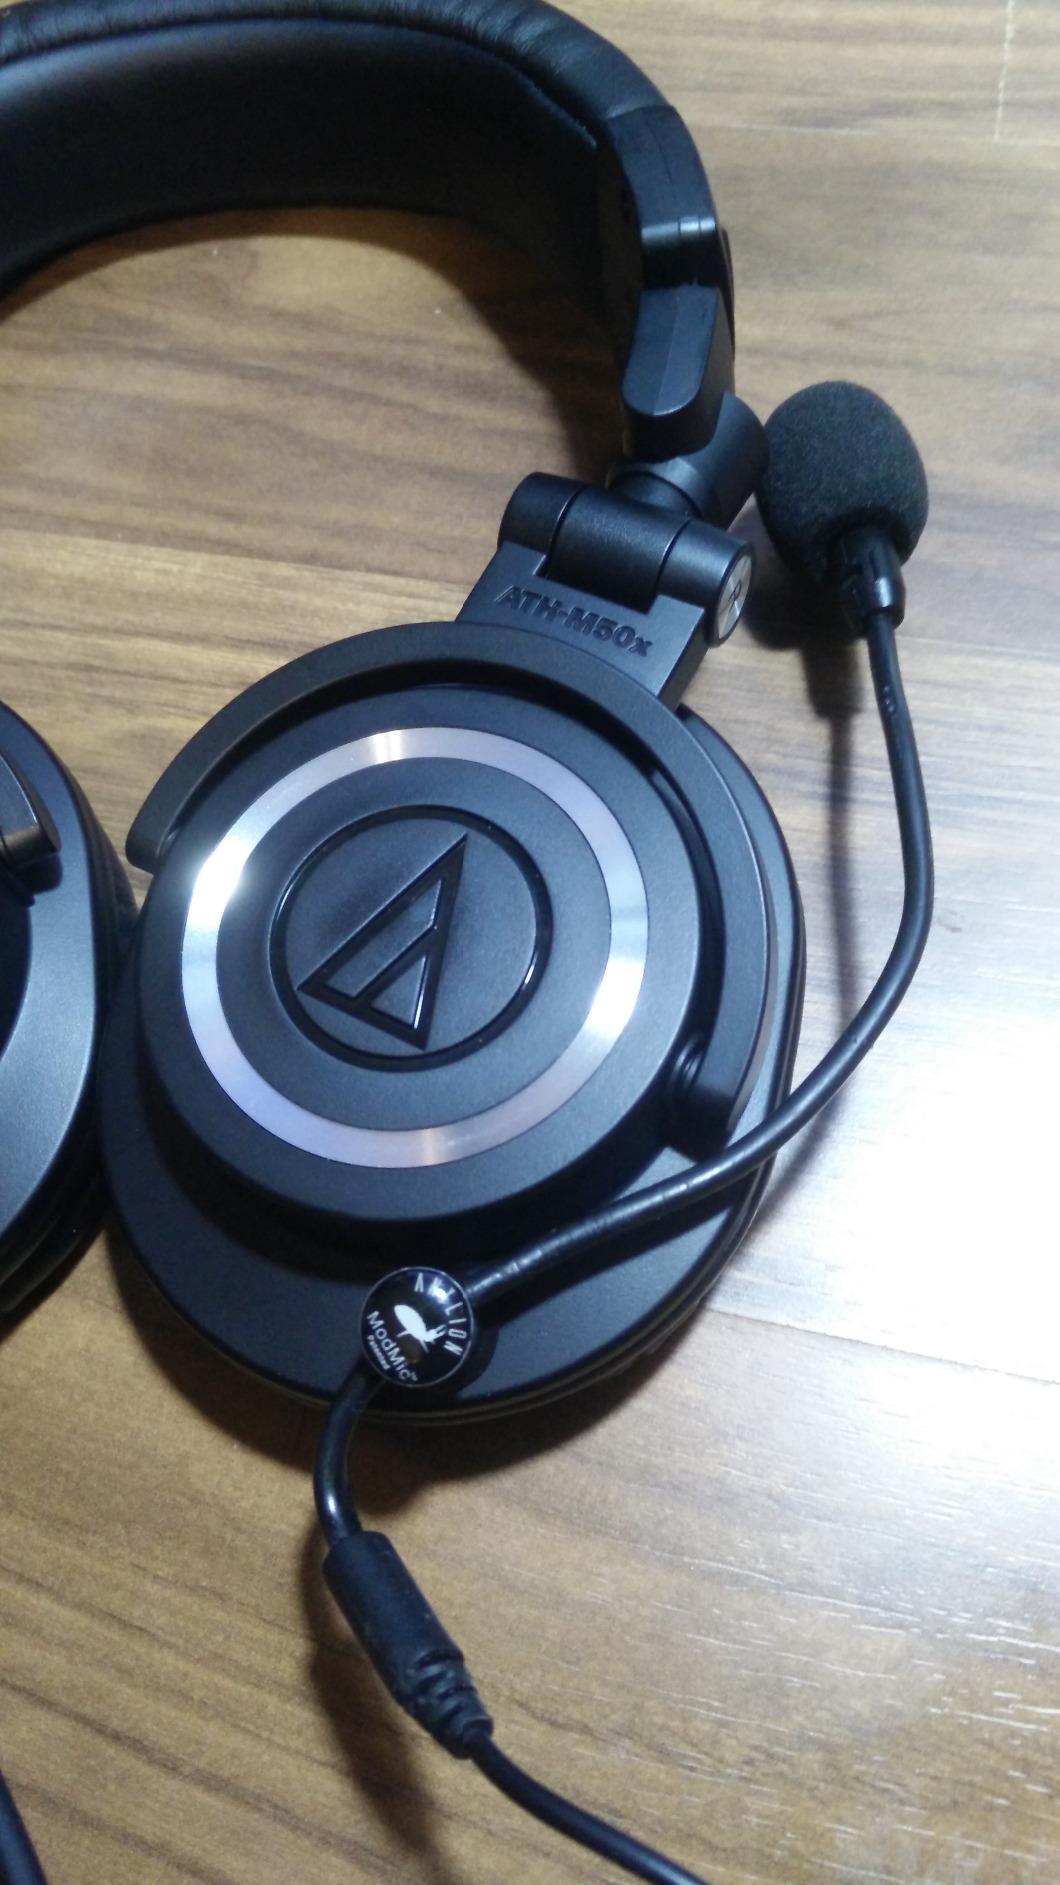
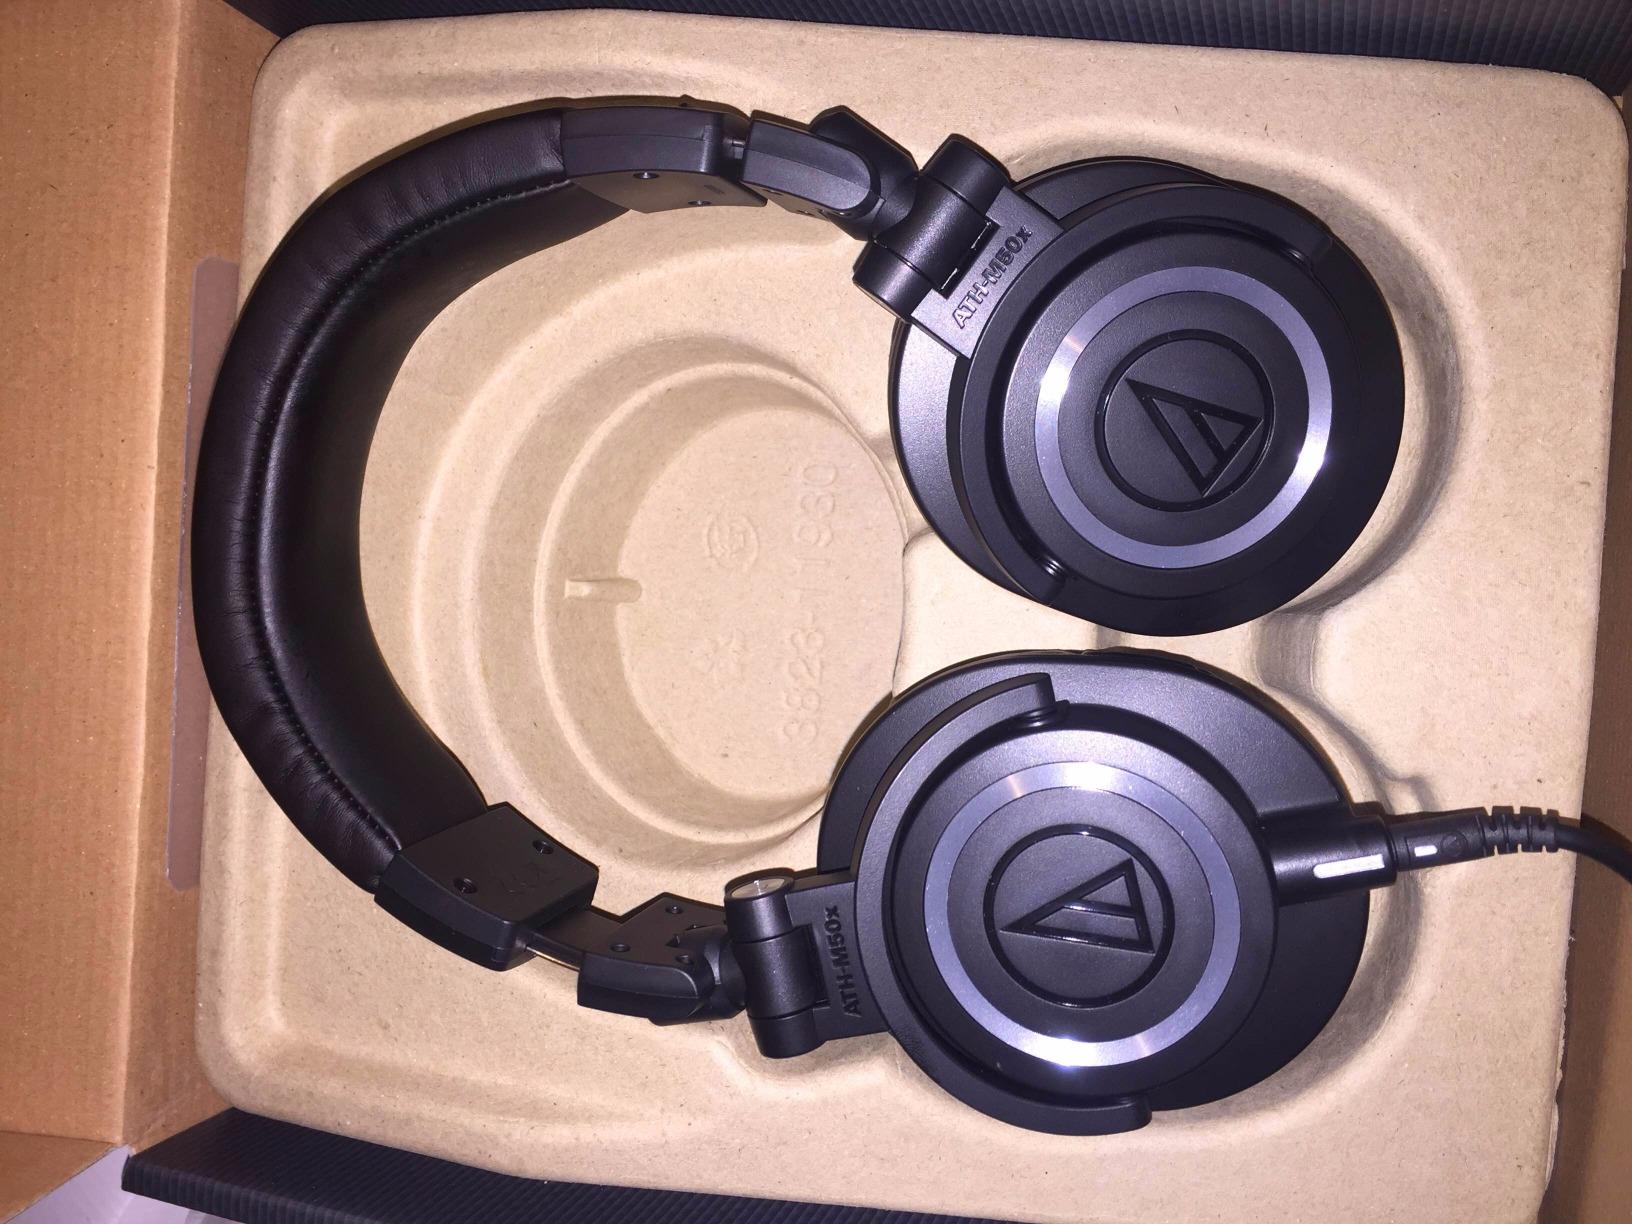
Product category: headphones
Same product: yes